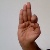
The image shows a hand gesture representing the letter 'F' in Indian Sign Language.